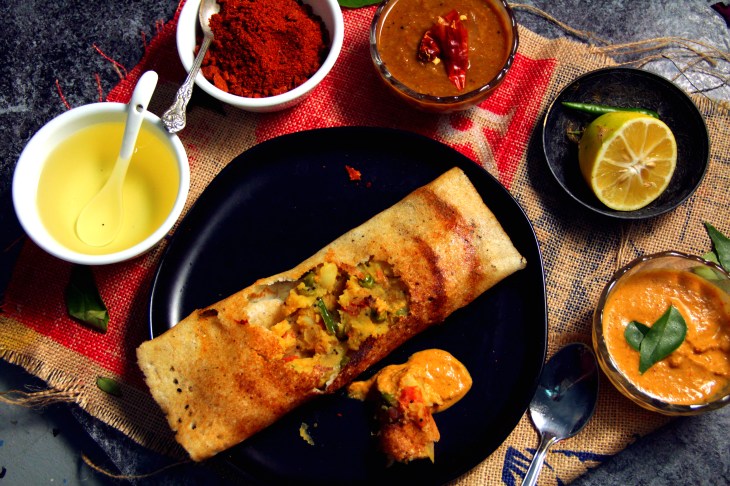
Dish: masala_dosa